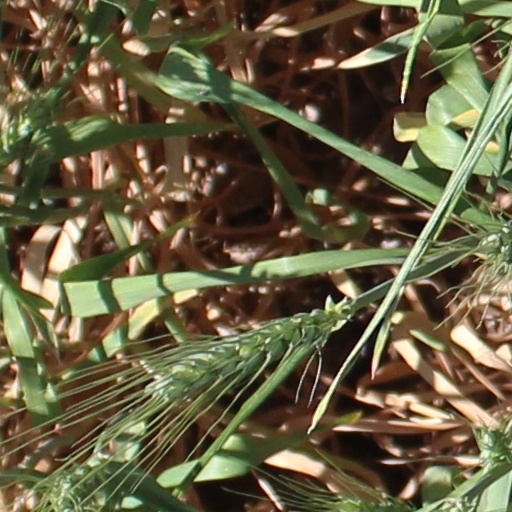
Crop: wheat